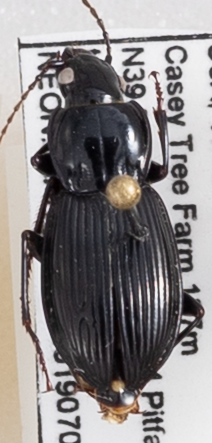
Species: Pterostichus coracinus
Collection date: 2019-09-10
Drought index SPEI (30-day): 0.444
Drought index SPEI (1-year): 1.45
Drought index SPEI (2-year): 2.042